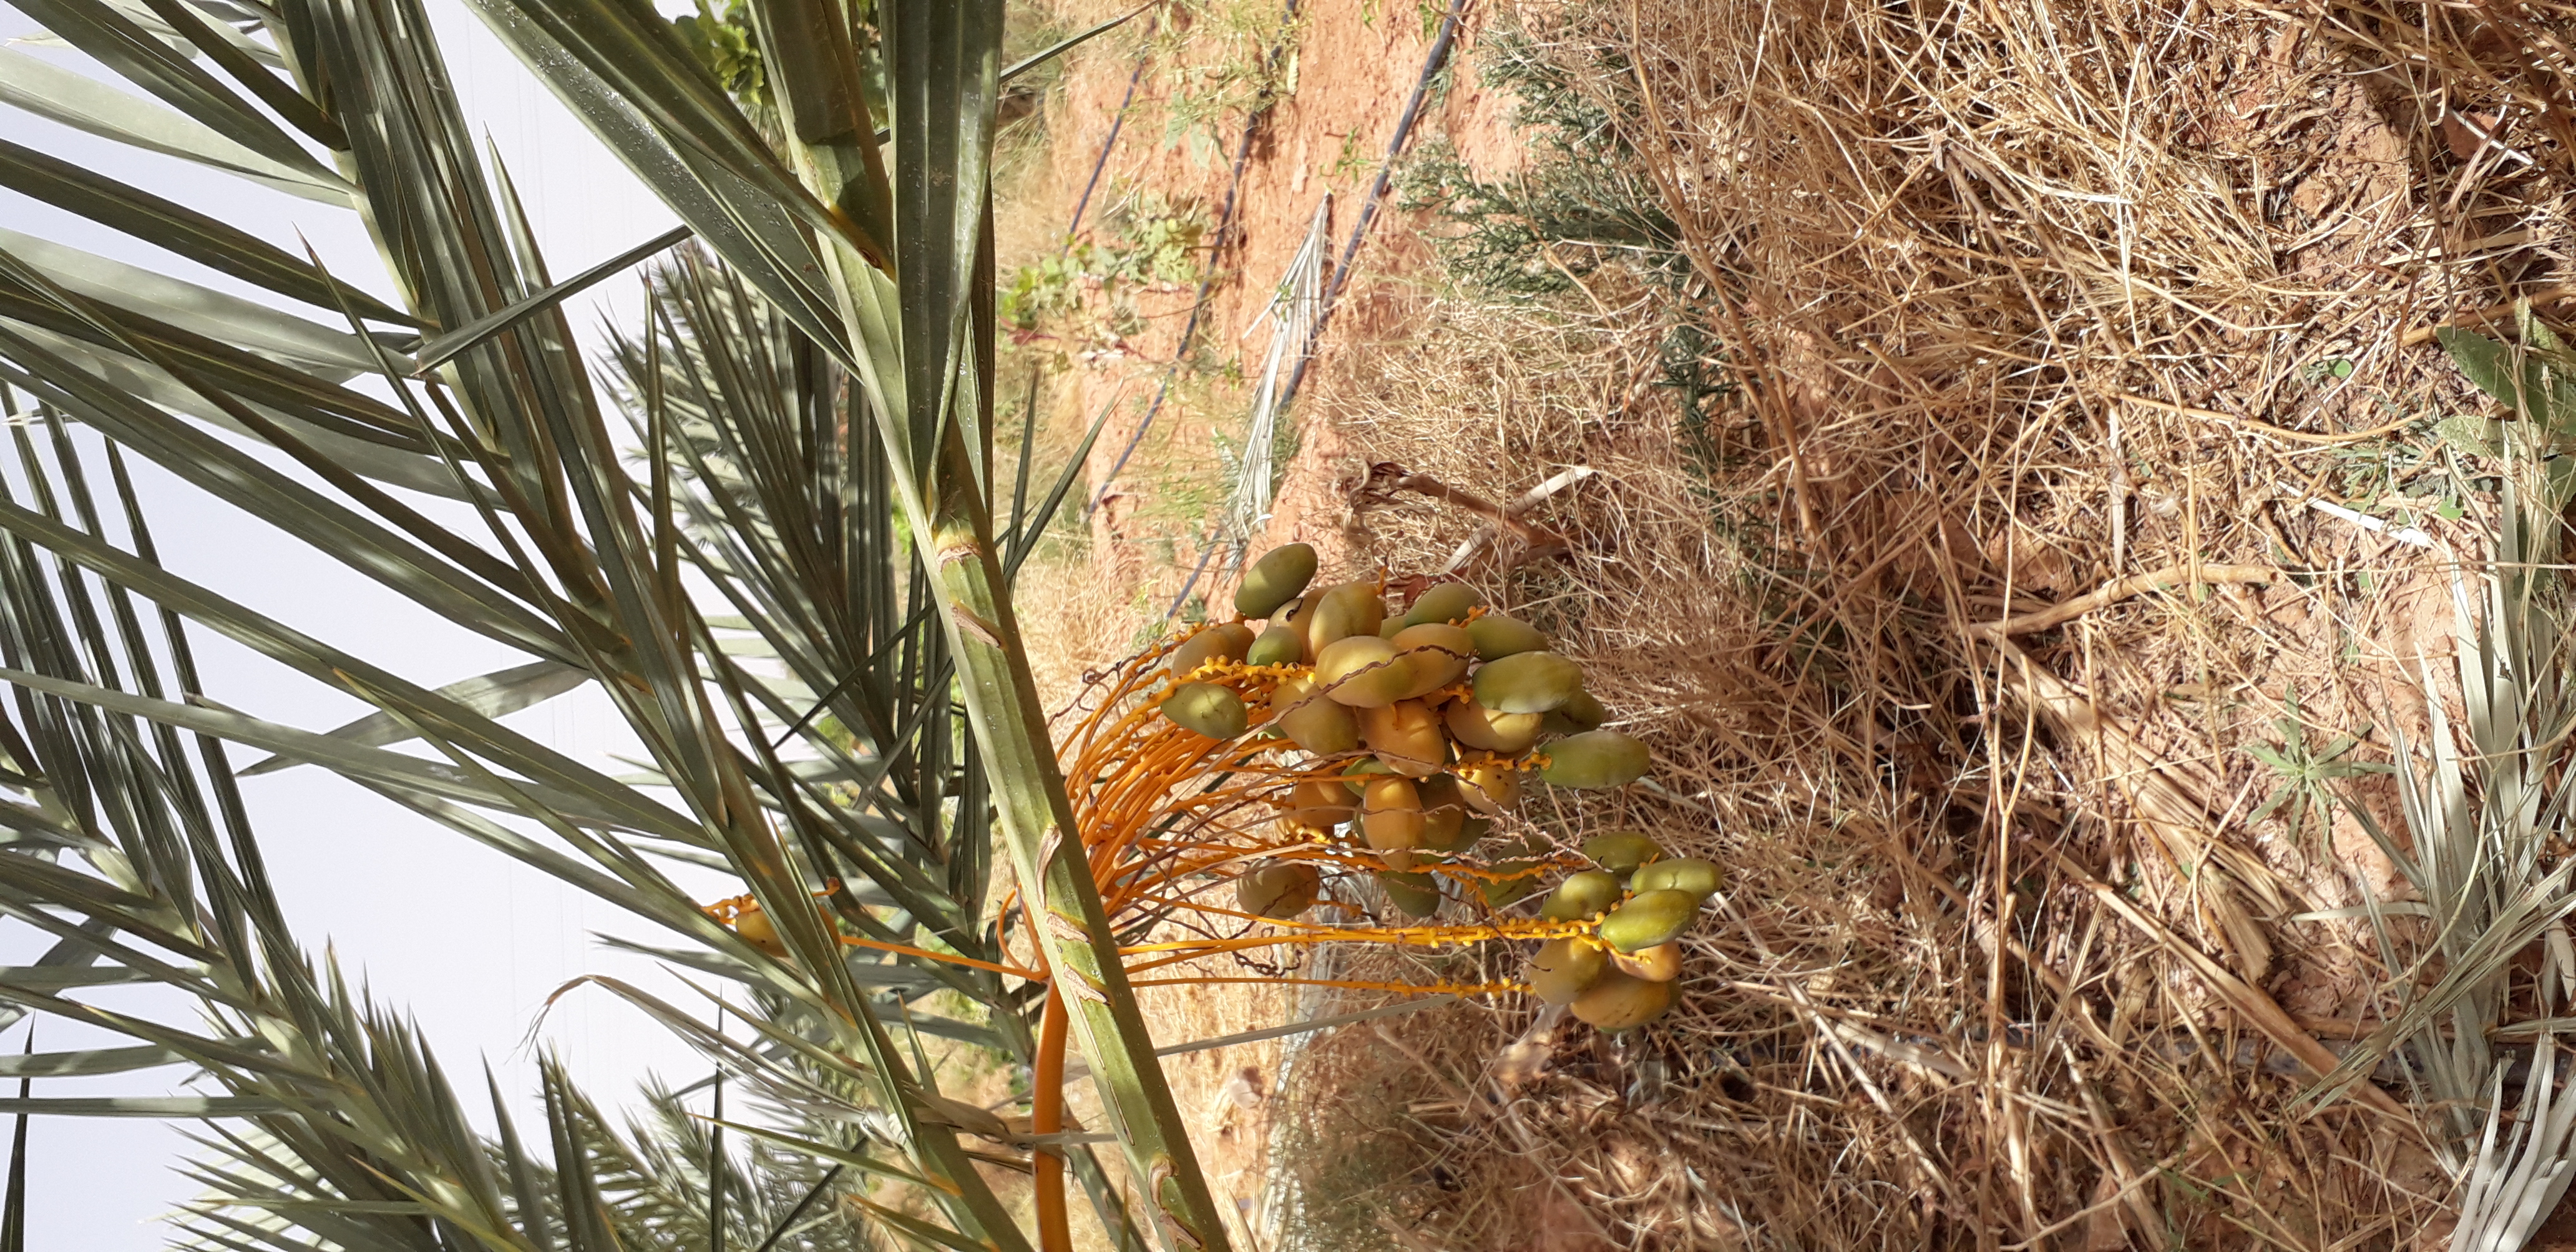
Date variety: Boumajhoul